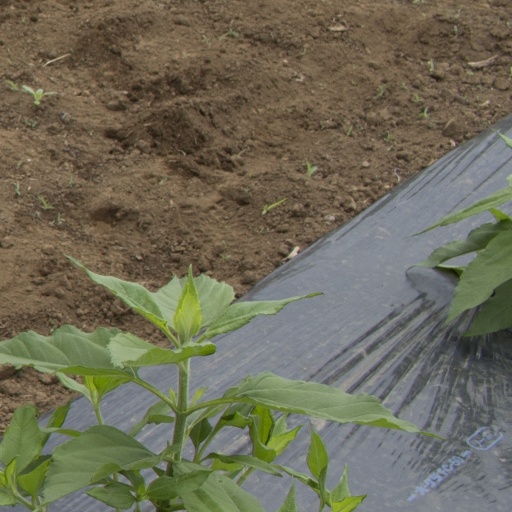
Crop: Jerusalem artichoke